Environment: real
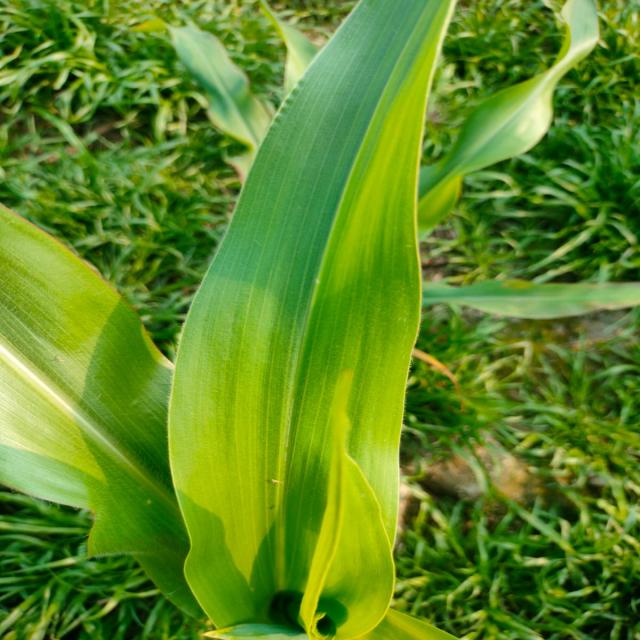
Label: healthy